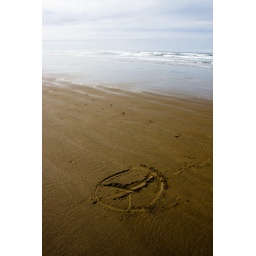
I stumbled across a peace sign someone had scribbled in the sand on Cannon Beach.